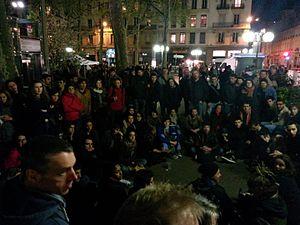
Atelier de réflexion sur l'écriture d'une nouvelle constitution, Nuit Debout Lyon, le 9 mars 2016, Place Guichard
Nuit debout est un ensemble de manifestations sur des places publiques, principalement en France, ayant commencé le 31 mars 2016 à la suite d'une manifestation contre la loi Travail.